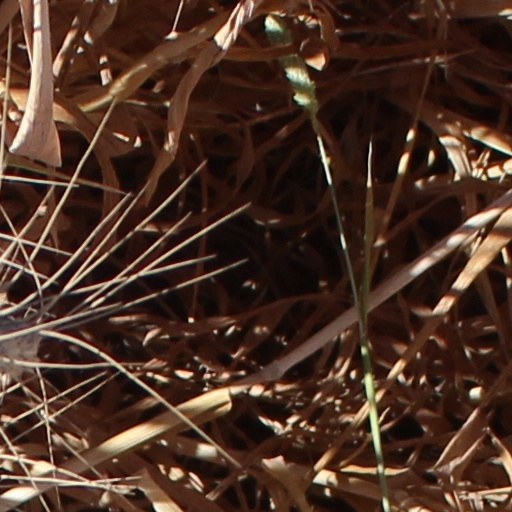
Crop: wheat